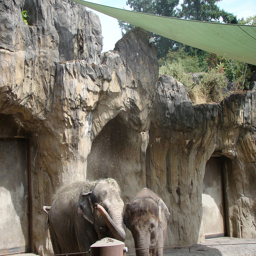
Two elephants under a green tent on a sunny day.
two elephants standing under a big slab of rock
A couple of elephants are standing in front of the Egypt like buildings.
Two elephants stand next to each other while one sprays itself with its trunk.
Two gray elephants are in a rock enclosure.